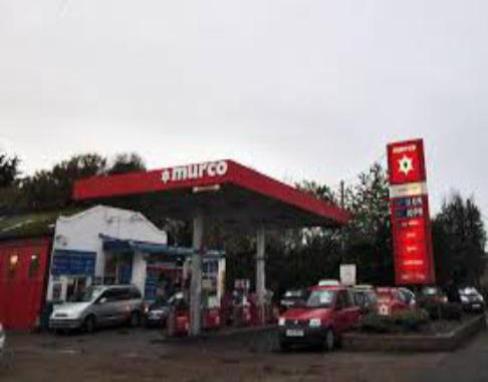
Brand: murco-2
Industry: Electronic